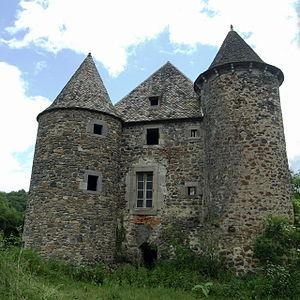
Château de Celles sur la commune de Carlat dans le Cantal.
Le château de Celles est une gentilhommière située sur la commune de Carlat dans le Cantal.